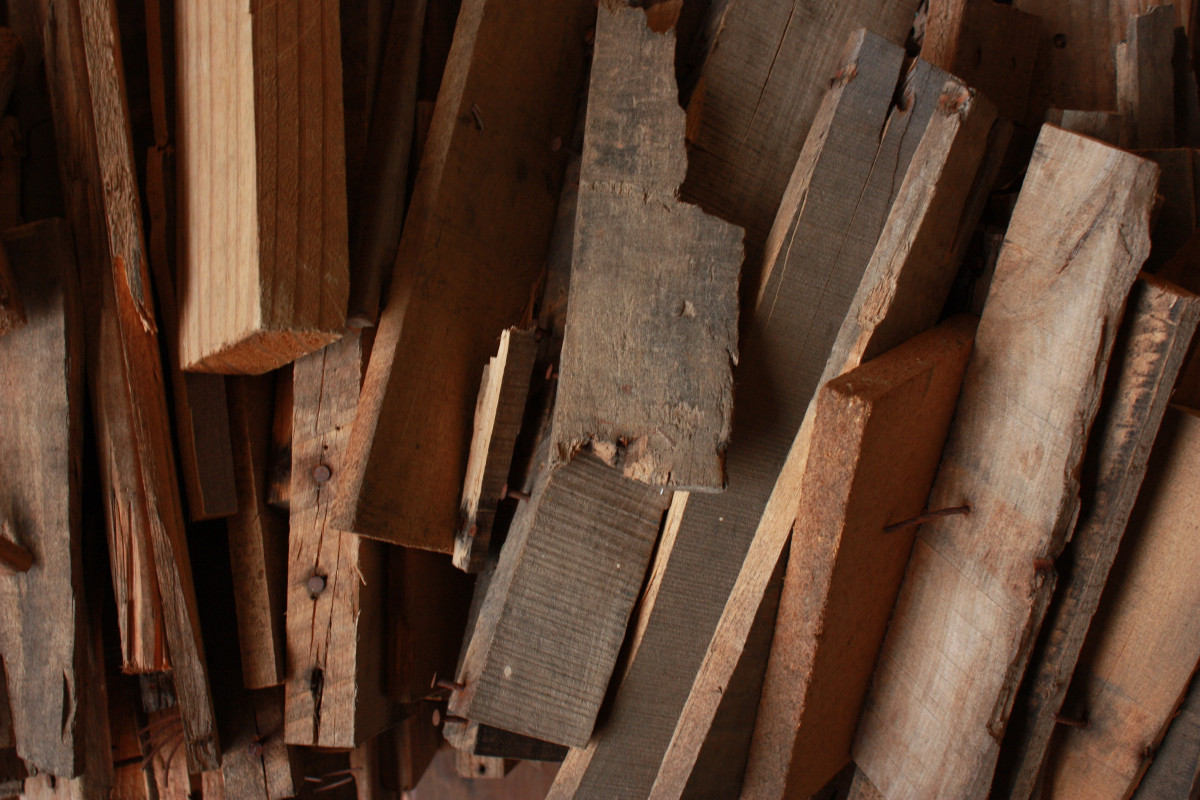
Tags: floor, wall, beam, column, room, lumber, material, hardwood